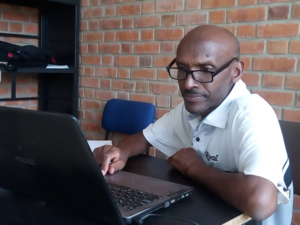
Professeur Gaspard BANGEREZAKO